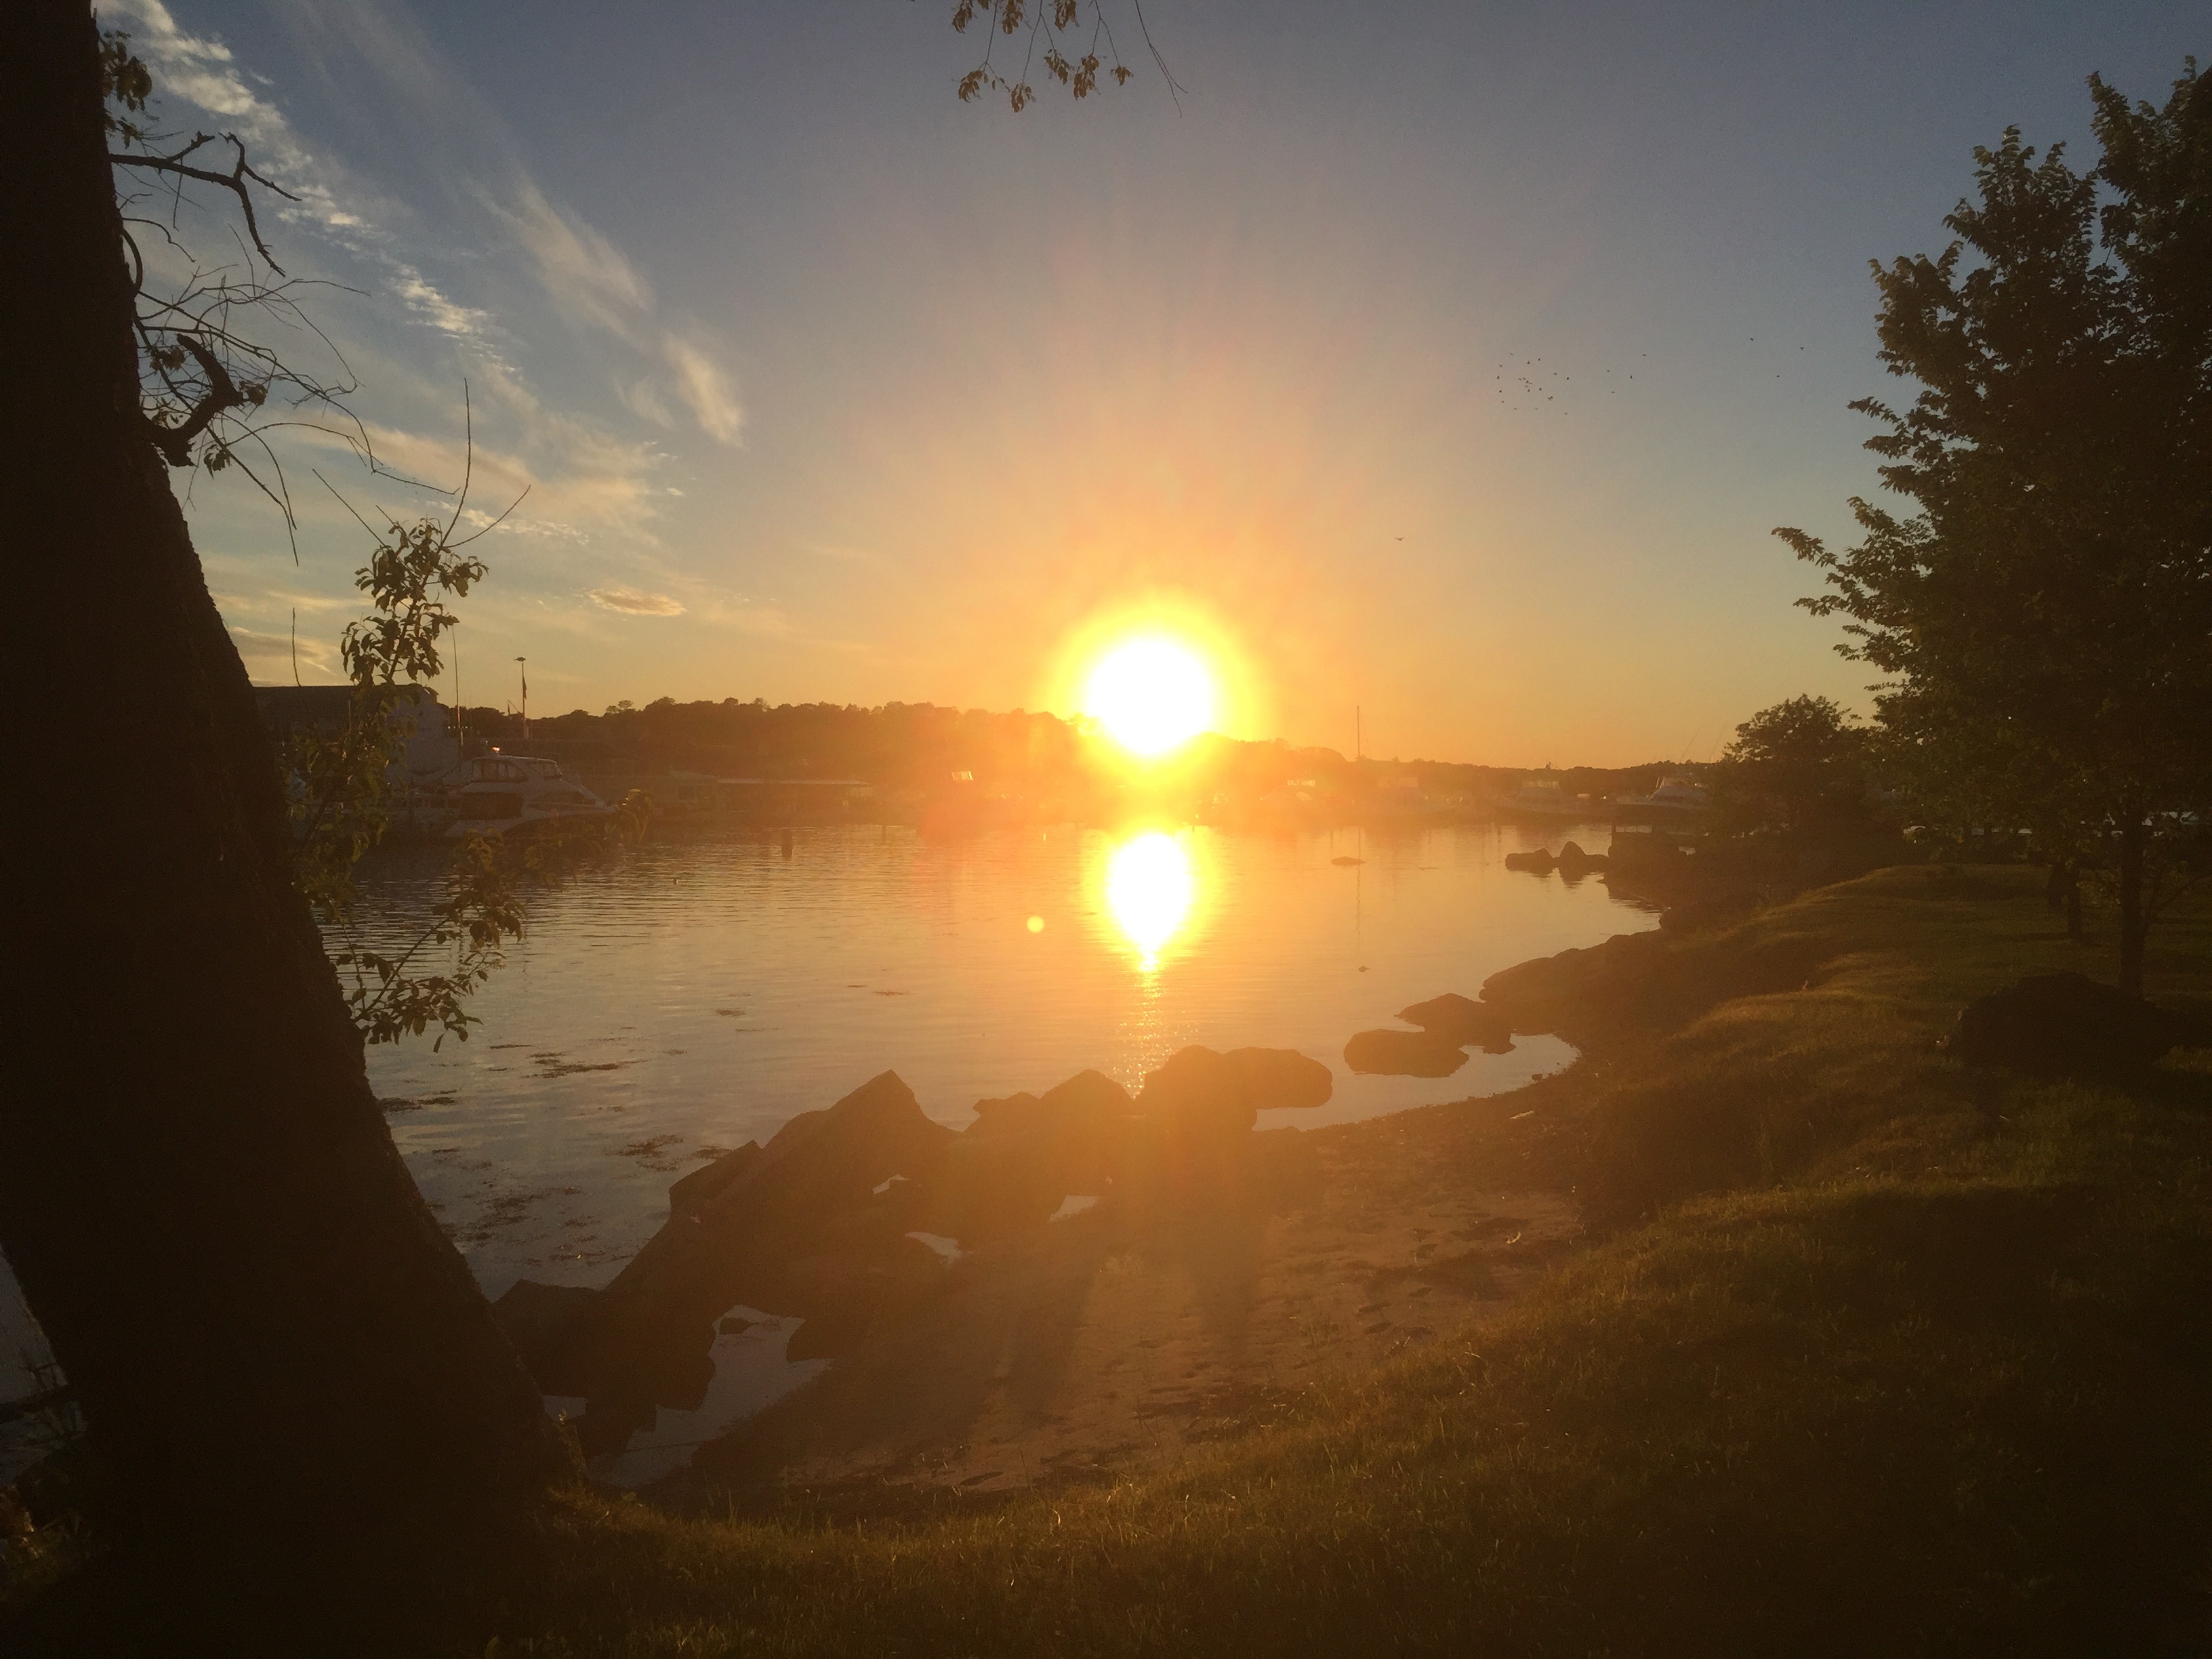
sea, nature, horizon, cloud, sky, sun, sunrise, sunset, mist, sunlight, morning, dawn, atmosphere, dusk, evening, reflection, afterglow, astronomical object, atmospheric phenomenon